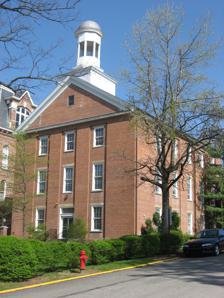
Building: Hanna Hall (Waynesburg University)
Country: United States of America
Year built: 1851
United States historic place Hanna Hall U.S. National Register of Historic Places U.S. Historic district Contributing property Hanna Hall, April 2010 Show map of Pennsylvania Show map of the United States Location College St., Waynesburg, Pennsylvania Coordinates 39°53′58″N 80°11′13″W / 39.89944°N 80.18694°W / 39.89944; -80.18694 Area 0.3 acres (0.12 ha) Built 1851 Architectural style Federal NRHP reference No. 79002235 Added to NRHP April 18, 1979 Hanna Hall is an historic building which is located on the campus of Waynesburg University in Waynesburg in Greene County, Pennsylvania . Included as part of the Waynesburg Historic District , it was listed on the National Register of Historic Places in 1979. History and architectural features Situated directly to the east of Miller Hall , Hanna Hall was built in 1851, and is a three-story, rectangular red brick building, which was designed in the Federal -style. It has a gable roof topped by a wooden bell tower . It was named for Reverend William Hanna in 1896. The building has housed offices, classrooms, an elementary school , and dormitory. It was listed on the National Register of Historic Places in 1979. It is included in the Waynesburg Historic District . References